St. Francis College

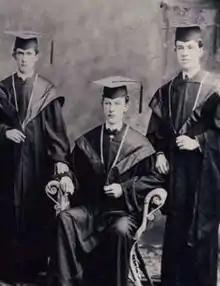
Photograph of St. Francis College graduates, circa 1899

As the U.S. moved closer to its entrance into World War II, 240 students were enrolled at St. Francis. While the student body remained mostly Irish, the changing demographics of working-class Brooklyn were reflected in the growing number of Italian-American students. By the spring semester of 1944, when the war was at its peak, the number of students enrolled had dropped to 45. Most of those still enrolled were members of the Franciscan order and those exempt from military service (12 SFC students gave their lives to the war effort). After the War and with the passage of the G.I. Bill, which paid tuition for returning soldiers, enrollment at St. Francis increased to 878 students. In 1957, the Regents of the University of the State of New York granted an absolute charter to the trustees of the college, making it a separate legal entity from the St. Francis Monastery. The new corporate status enabled St. Francis students to qualify for federal financial aid. Shortly after, in 1959, the Middle States Commission on Higher Education accredited St. Francis College. After these developments, the college embarked on an expansion program. In 1960, it was announced that five office buildings in the Brooklyn Civic Center were purchased for $5 million from the Brooklyn Union Gas Company. In 1961, the college purchased the Herman Behr Mansion in Brooklyn Heights to serve as a residence for the Franciscan Brothers, signaling the move from Cobble Hill to Brooklyn Heights.